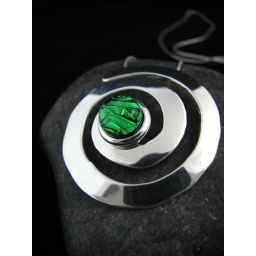
Emerald green fused glass focal bead in a silver swirl setting.